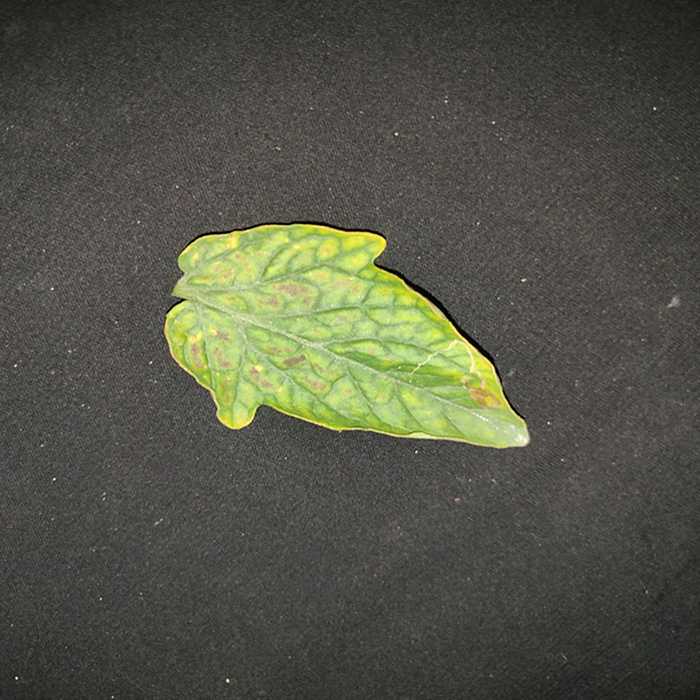
Plant: Tomato
Label: Tomato spotted wilt